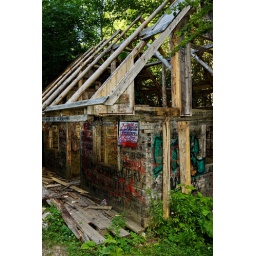
Demolished wooden house in the forest